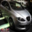
Label: automobile